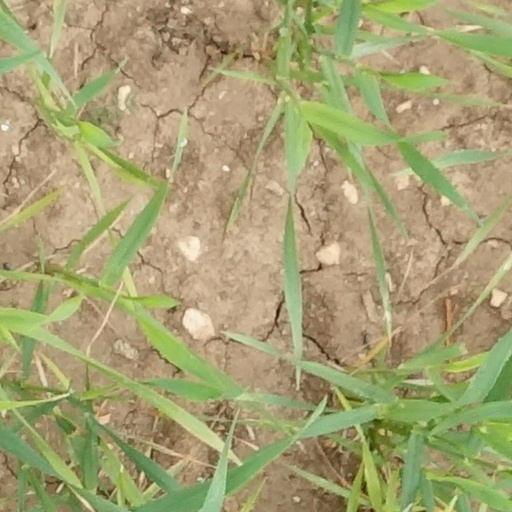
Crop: wheat